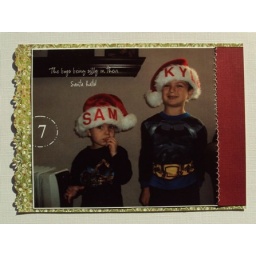
The boys being silly in their santa hats from Aunt Marilyn.